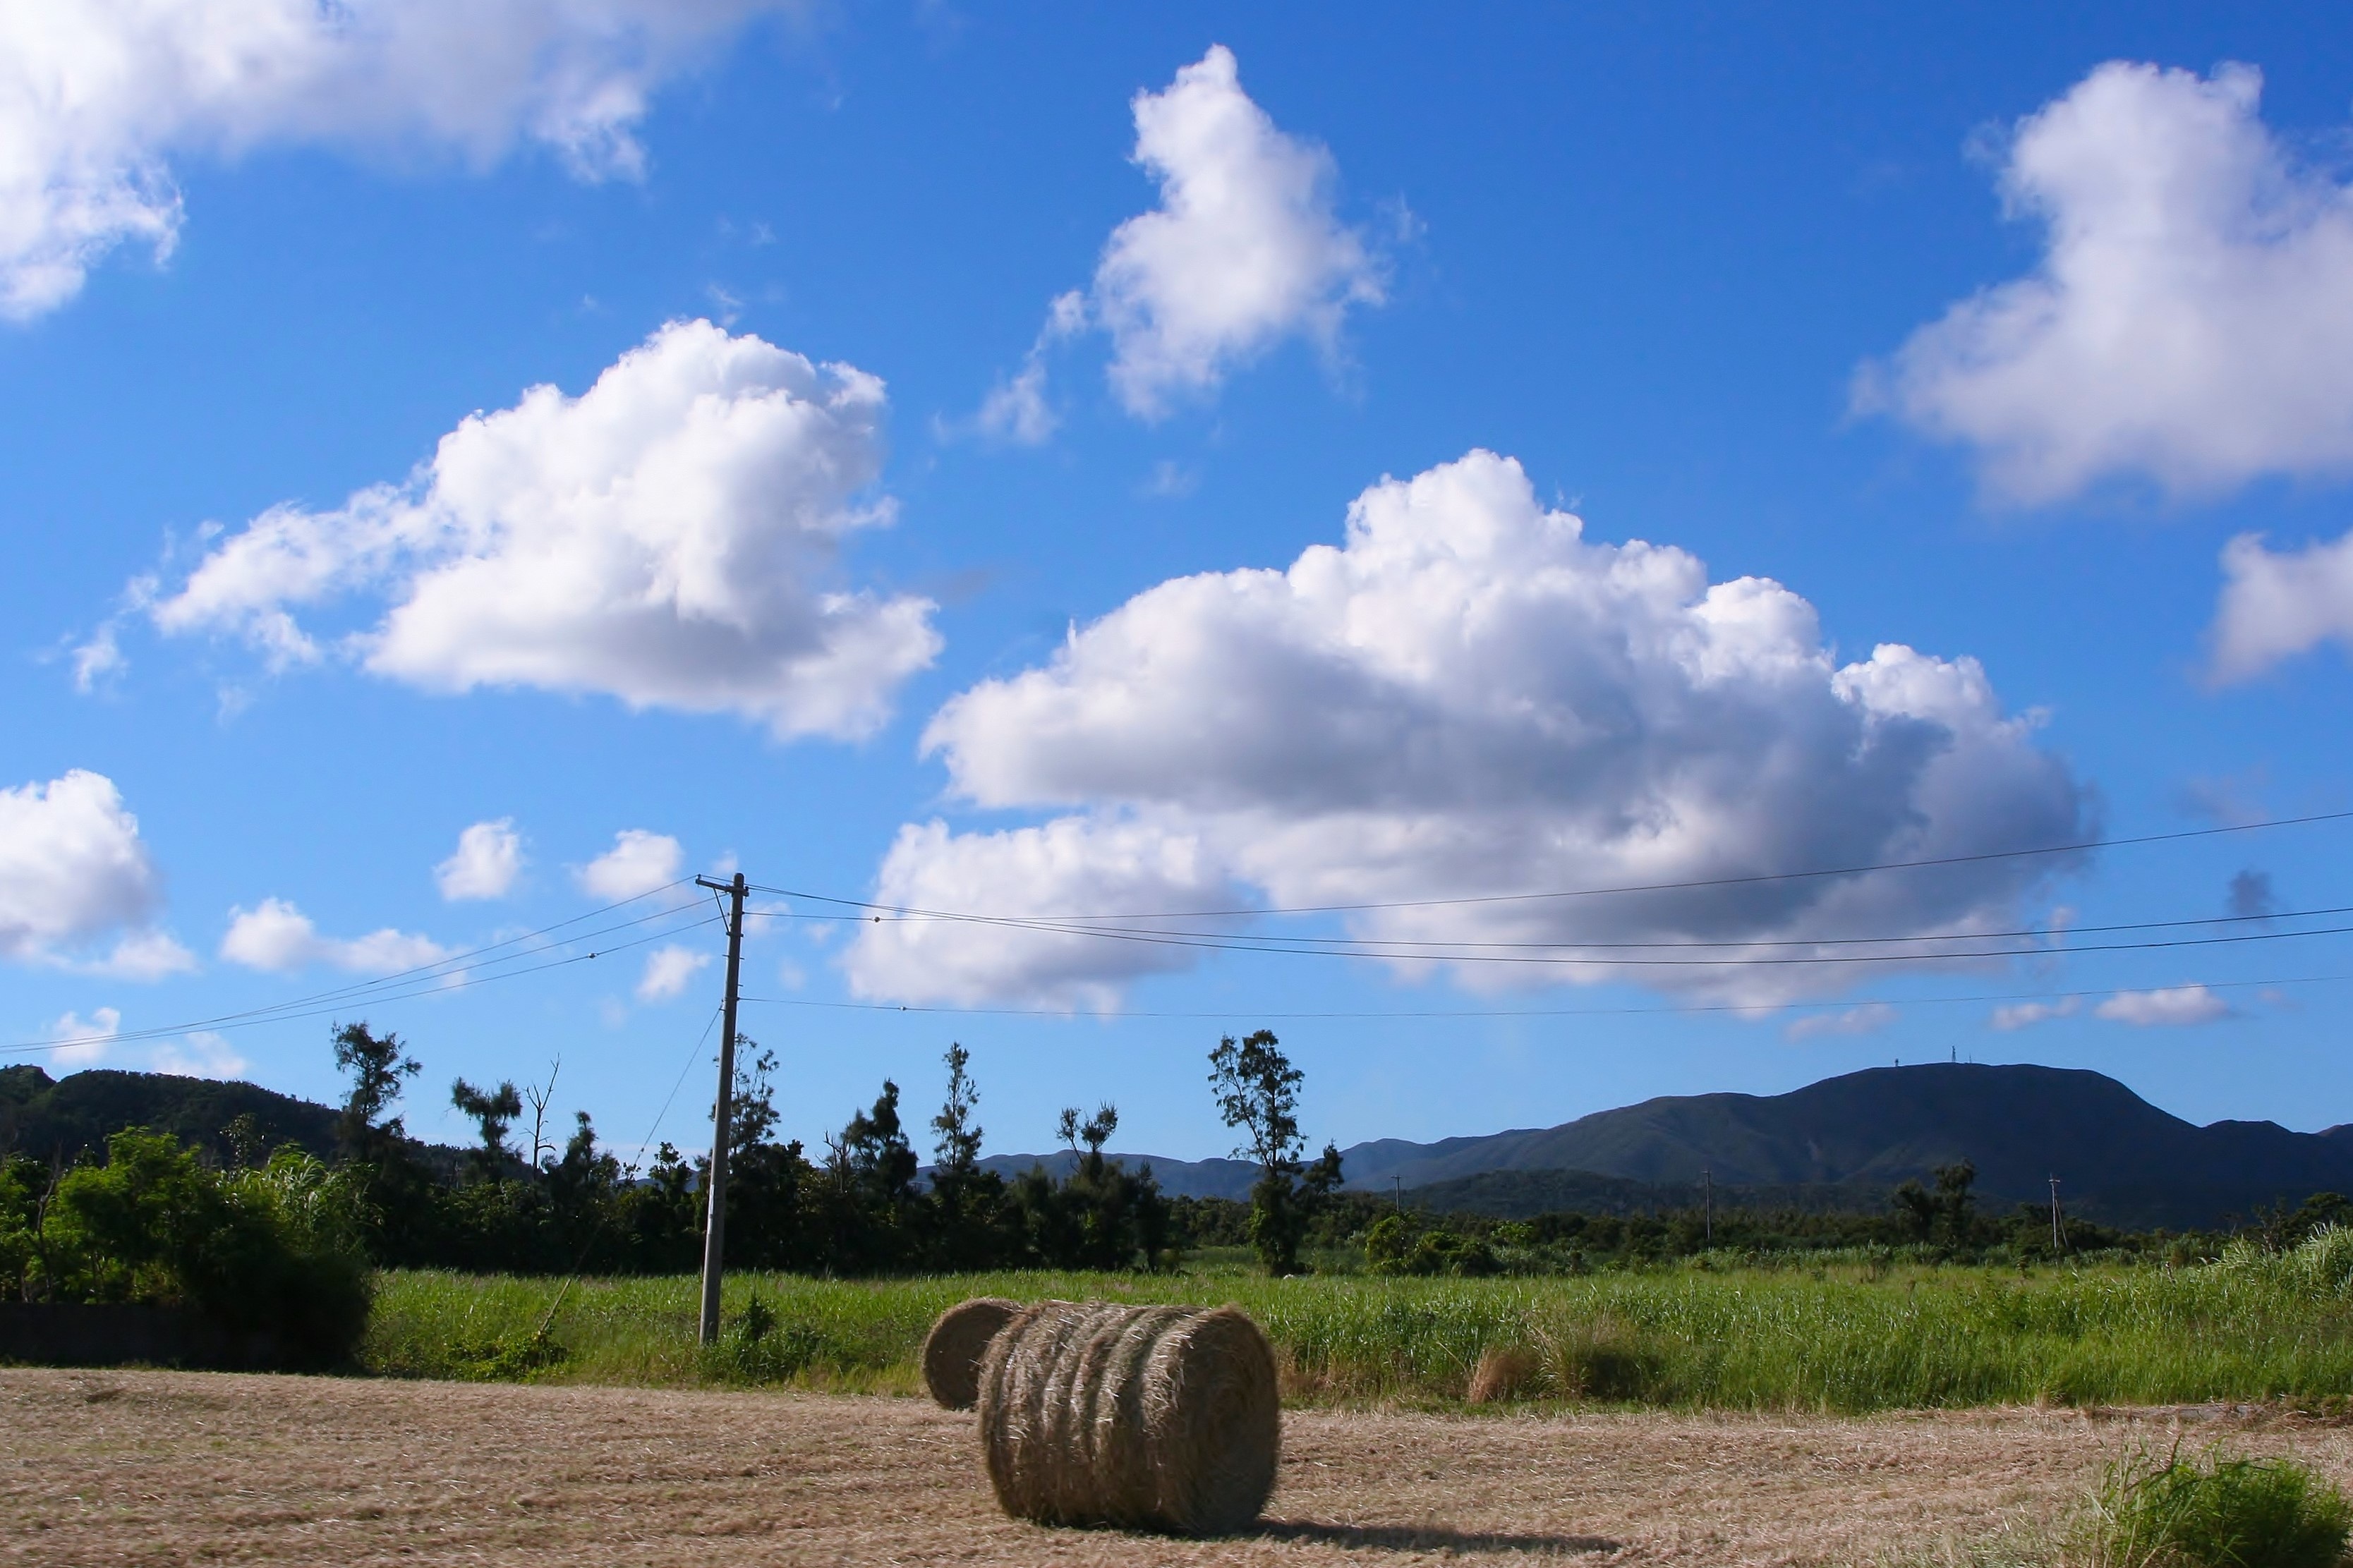
landscape, grass, horizon, cloud, sky, hay, field, farm, meadow, prairie, wind, pasture, soil, agriculture, japan, plain, blue sky, grassland, okinawa, white cloud, rural area, plow, ishigaki island, outlying islands, soil mechanics, utility pole, trees and plants, meteorological phenomenon, grass family